Hassium

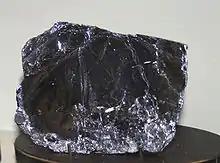

In 1983, new experiments were performed at JINR. The experiments probably resulted in the synthesis of element108; bismuth was bombarded with manganese to obtain 108, lead (Pb) was bombarded with iron (Fe) to obtain 108, and californium was bombarded with neon to obtain 108. These experiments were not claimed as a discovery and Oganessian announced them in a conference rather than in a written report.